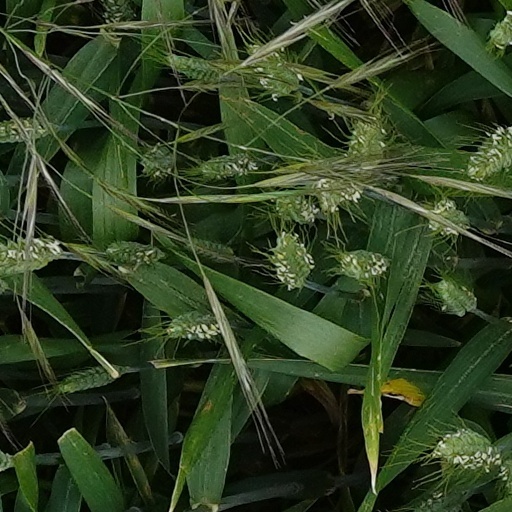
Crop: wheat